Arhopala madytus

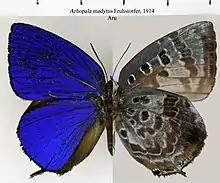

Arhopala madytus, the bright oakblue, is a butterfly of the family Lycaenidae. The species was first described by Hans Fruhstorfer in 1914. It is found on New Guinea and adjacent islands (Aru, Ambon, Waigeu, from Western New Guinea to Papua, Woodlark and the Louisiades) and the north-east coast of Queensland, Australia.